UMass Lowell River Hawks men's ice hockey

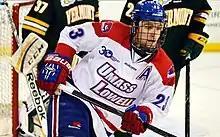
Scott Wilson with the River Hawks in 2014

"GP = Games played; Min = Minutes played; W = Wins; L = Losses; T = Ties; GA = Goals against; SO = Shutouts; SV% = Save percentage; GAA = Goals against average"